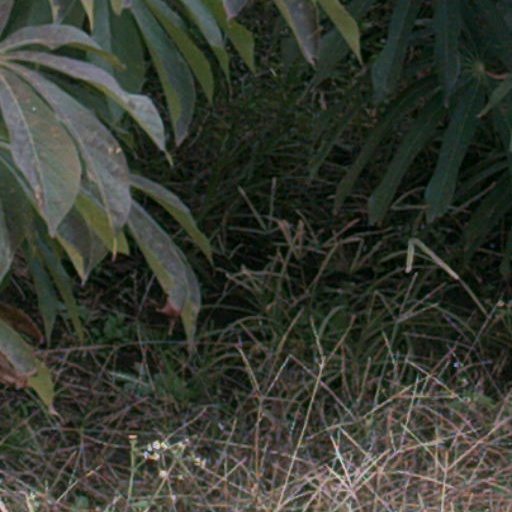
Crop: cassava